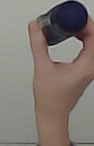
Product: nivea_rollon